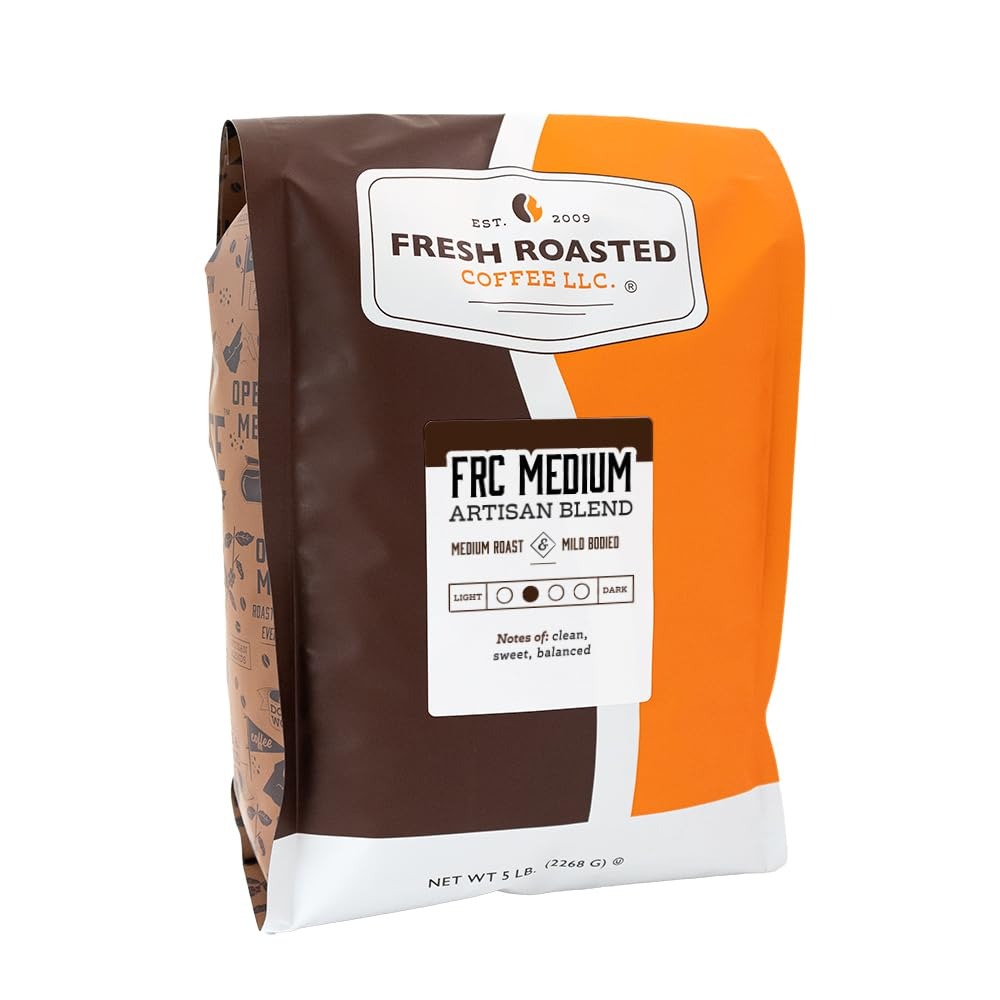
Item Name: Fresh Roasted Coffee, FRC Medium Roast Blend, 5 lb (80 oz), Kosher, Ground
Bullet Point 1: ALL FRESH ROASTED COFFEE IS Kosher Certified, Sustainably Sourced and Proudly Roasted, Blended, and Packaged in USA.
Bullet Point 2: ALL OUR COFFEES ARE ROASTED in Our Environmentally Friendly Loring Roaster to Reduce Our Carbon Footprint.
Bullet Point 3: AVAILABLE IN WHOLE BEAN AS 2 LB and 5 LB Bags.
Product Description: Cupping Notes: Sweet, Clean, Balanced Our Roastmaster warned us that this one was going to become our favorite Artisan Blend and he was right! Bold but not too bold, balanced, a little sweet, and a super clean finish. This one is a treat for every coffee lover, and we think you'll agree! This blend of Central and South American coffee beans is responsibly sourced and perfectly roasted using our state-of-the-art smokeless roasting technology. Fresh Roasted Coffee The Fresh Roasted Coffee process begins at the source. Our coffees are chosen and established with great love and greater yet - consideration of origin, flavor profile and quality. All of these components help us to deliver consistent, exceptional coffee with true approachability. Coffee Storage Coffee has four age old enemies; heat, light, air and moisture. The way coffee is stored is essential to keeping it fresh and ready to enjoy. Storing coffee in conditions that expose it to these elements will allow for the coffee to lose its flavor rapidly. Coffee should be stored in an opaque, airtight container. We suggest either a glass, metal or ceramic version. Coffee should not be stored in the freezer, contrary to popular belief, as it leads to moisture extracting the flavor of the coffee. Coffee beans are porous and will also absorb unwanted flavors from your freezer or refrigerator. What Is In My Coffee? 100% roasted Arabica coffee beans, no additives, artificial flavors or preservatives.
Value: 80.0
Unit: Ounce

Price: 49.99